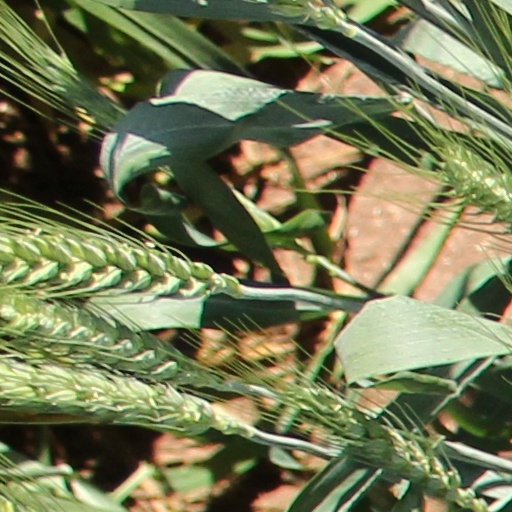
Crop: wheat